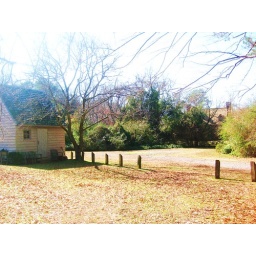
This tiny building stores some of the things associated with the house. The historic house is seen in the distance.